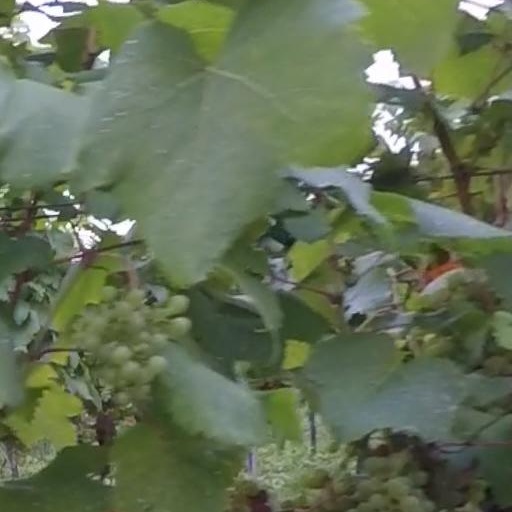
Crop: grape